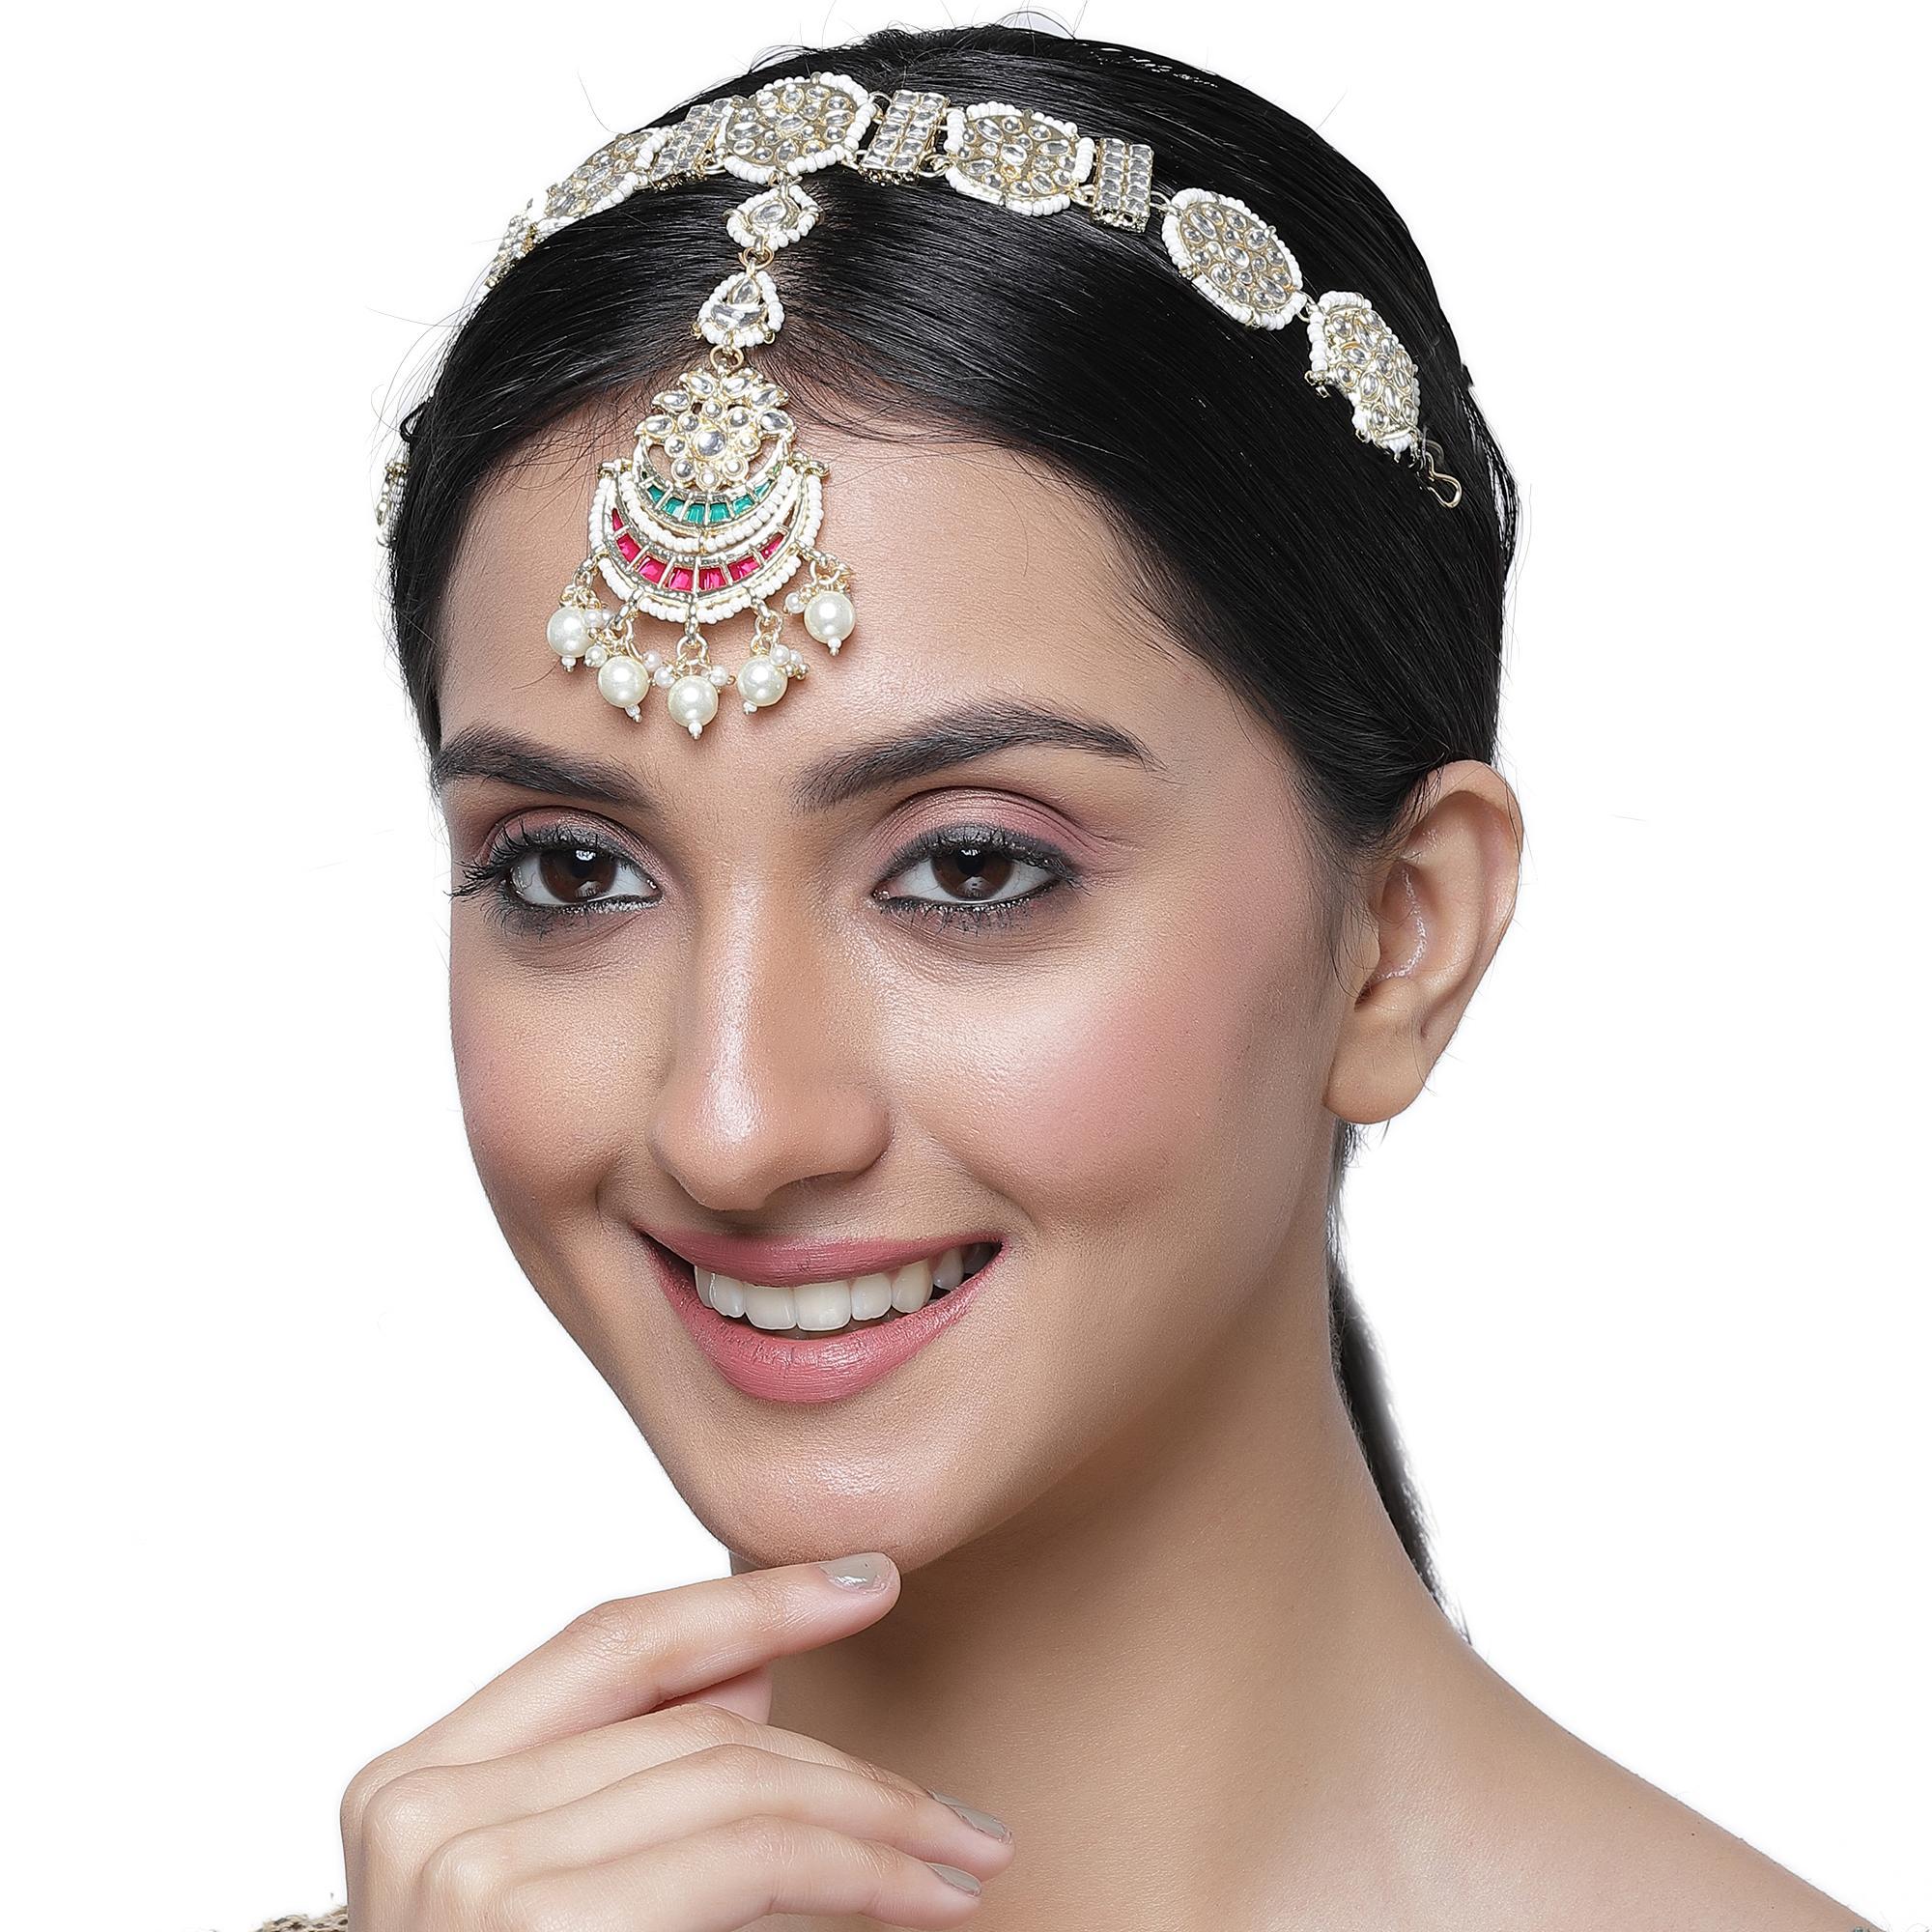
Zeneme Gold-Plated White Kundan Studded Borla Style Vilandi Crescent Shaped Sheeshphool For Women
Type: Traditional Jewellery
Brand: Zeneme
Price: Rs. 349
 Stylish party wear sheeshphool - zeneme fashion jewellery presents these stylish sheeshphool which are suitable for all occasions office wear, wedding and party wear. The colour complements all outfits and may be worn as a statement piece to any occasion. The designer artificial jewellery at zeneme is available in various designs and patterns like floral design, heart shape design, dancing peacock, crystal design and many more. The imitation designer jewellery that will go with your outfit and style up your fashion statement with variable designs and patterns to give you charming and elegant look is available at zeneme. Zeneme has huge collection of designer imitation jewellery like american diamond jewellery collection, gold plated jewellery collection, temple jewellery collection, valentine collection, jewellery combos and many more.
Features: What you get - gold-plated vilandi crescent shaped sheeshphool, has white kundan studded details, secured with hook closure. ,Luxury gifting idea - give a meaningful and luxurious gift with zeneme jewellery.,Material craftsmanship - finest quality stones and environmentally friendly nonprecious metals are used for making the jewelry set.,Jewellery care - keep the jewellery away from direct heat, water, perfumes, deodorants and other strong chemicals as they may react with the metal or plating.,Nickel free and lead free as per international standards that makes it very skin friendly.,It is safe for wearing for long hours. Exquisite handwork is required since some crystals are too small to pick my fingers, really hard and time-consuming.,Store the jewellry when not in use in a storage box or a cloth pouch to retain its shine.,The plating is non-allergic and safe for all environments. . Dimensions - band length - 26 cm band width - 9.5 cm weight - 48 gm
Included: Pack Of 1 X Kundan Studded Vilandi Crescent Shaped Sheeshphool